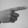
ASL letter: G